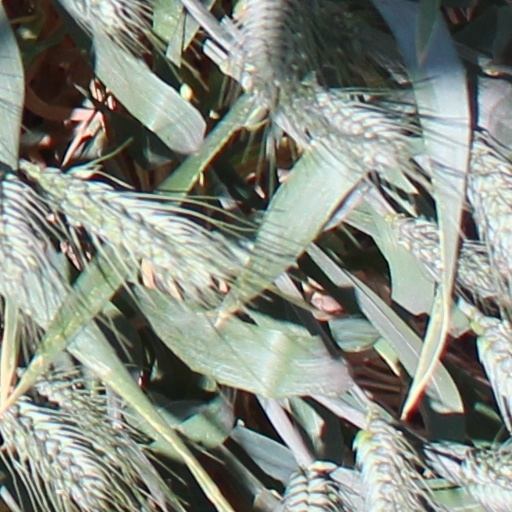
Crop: wheat